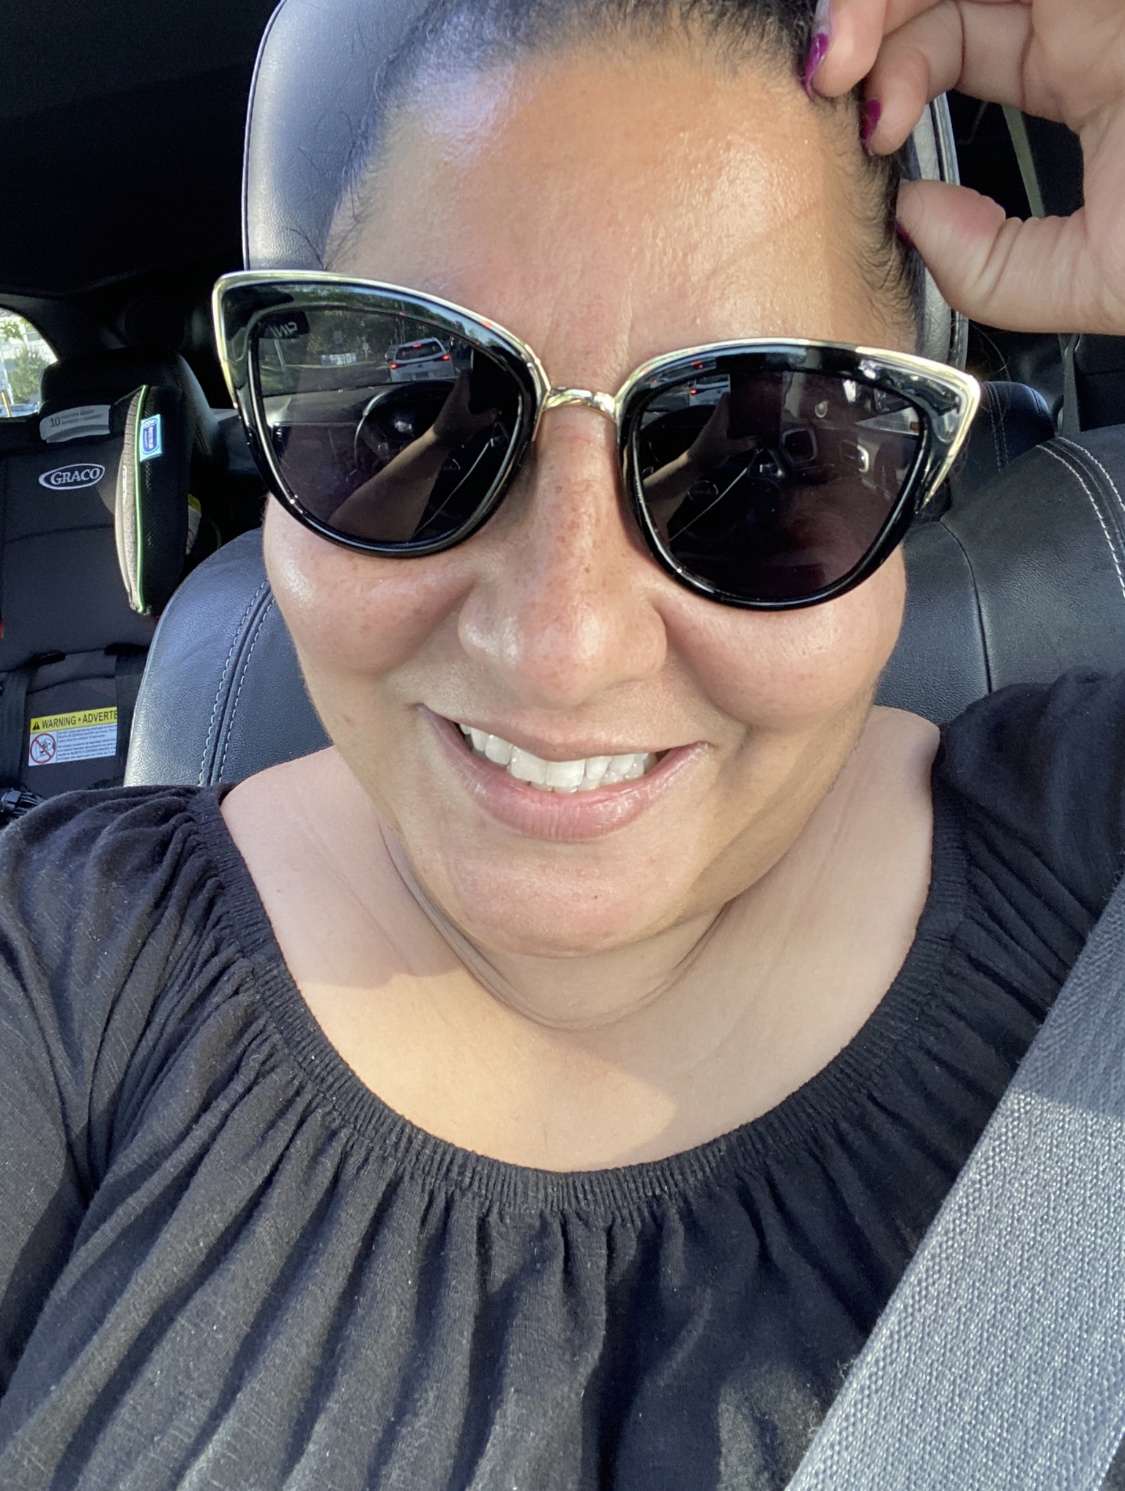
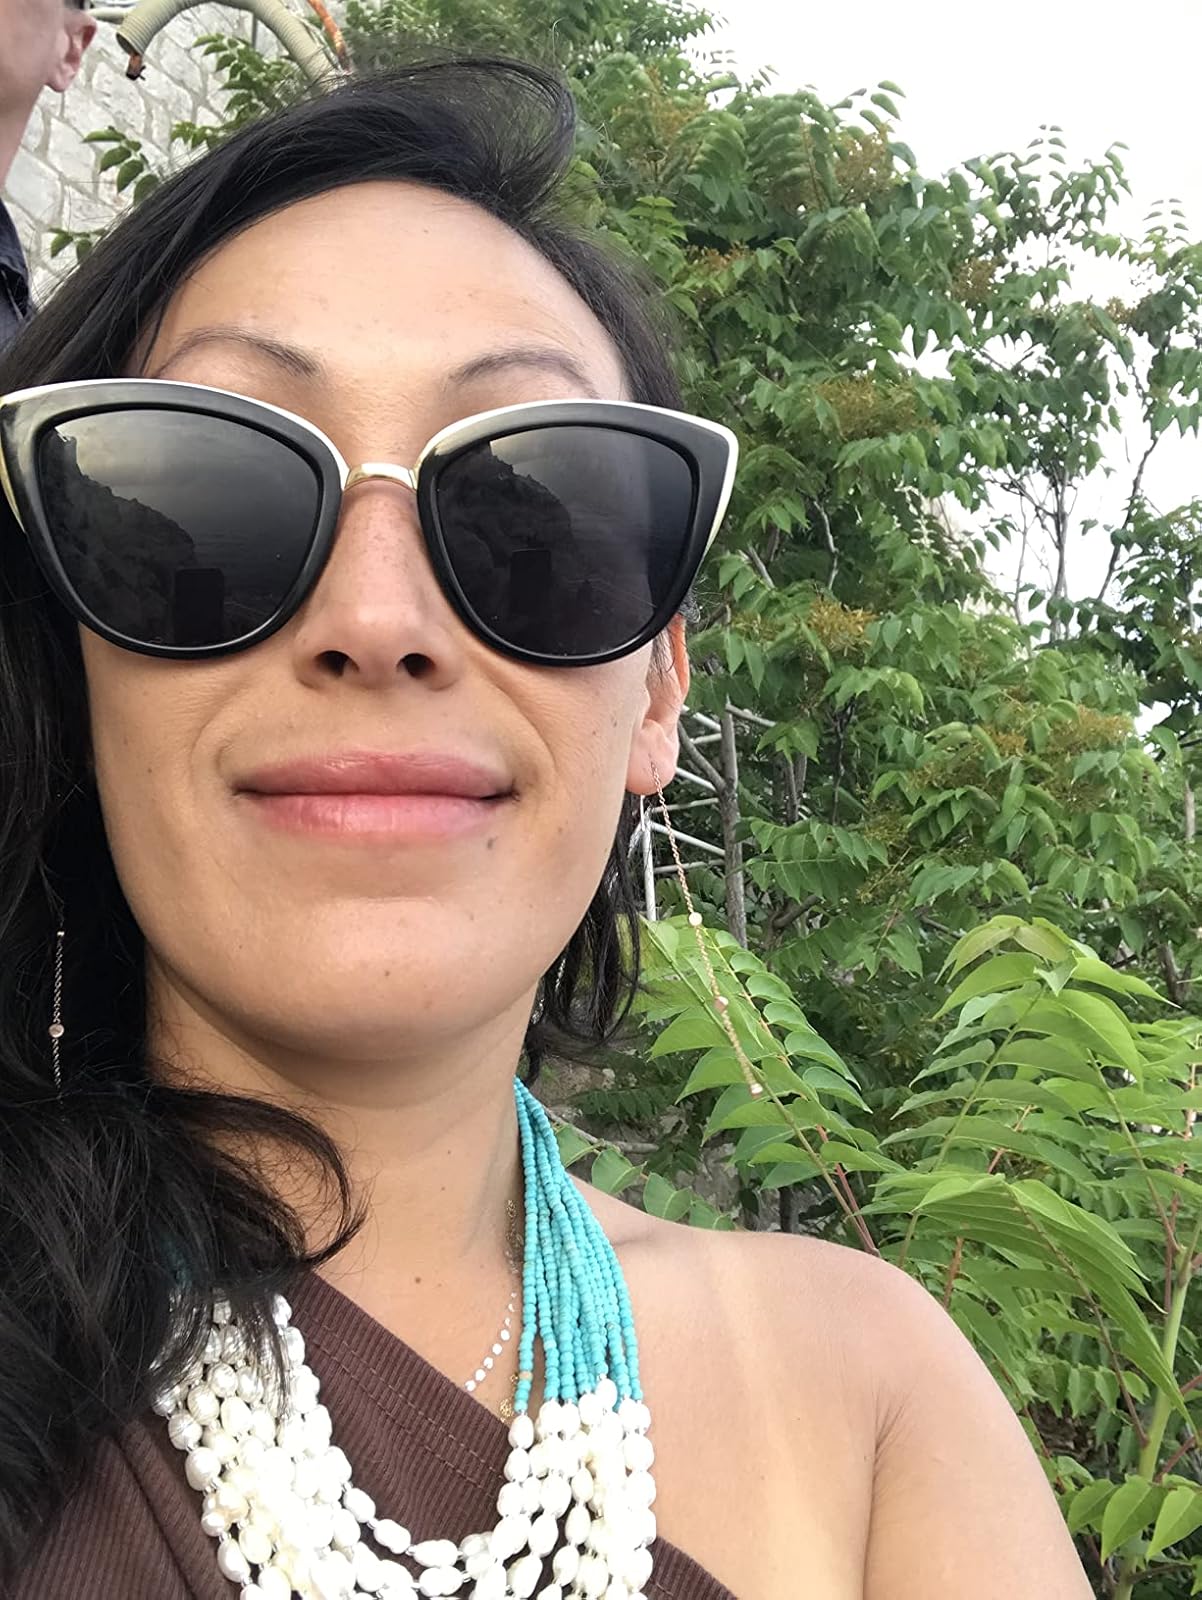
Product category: accessories_sunglasses
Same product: yes